Hollywood Undercover

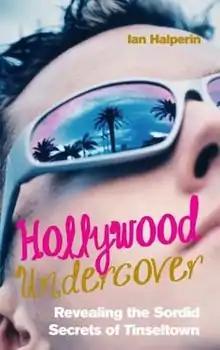
Cover of the hardback first edition of Hollywood Undercover

Hollywood Undercover: Revealing the Sordid Secrets of Tinseltown is a non-fiction book about the culture of Hollywood society, written by investigative journalist and author Ian Halperin. Halperin poses as a gay man trying to become a successful actor in Hollywood, and informs individuals he is from the non-existent "Israeli royal family". He investigates rumors that the Church of Scientology reportedly claims to have a "cure" for homosexuality through "auditing", and speaks with a former Scientologist about his experiences. He also explores the casting couch phenomenon, the pornography industry, and the Oscars. Halperin meets with famous actors and celebrities, successfully obtains a talent agent, and a role in the film "The Aviator".